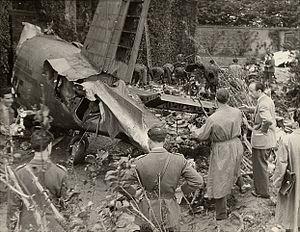
La tragédie de Superga, aussi appelée drame de Superga, est une catastrophe aérienne survenue le 4 mai 1949. Un vol spécial de la compagnie italienne Avio Linee Italiane, assuré par un Fiat G.212 transportant l'équipe de football du Torino Football Club, s'écrase sur la colline de Superga, dans les environs de Turin, provoquant la mort des 31 passagers et membres d'équipage. Les causes de cet accident sont multiples : faible visibilité liée à des nuages bas, manque d'indications radio, erreur de navigation.
Cette liste non exhaustive d'accidents aériens présente les cas disposant de sources sérieuses consacrées au sujet, reprenant les données relatives au vol, les circonstances de l'accident, des données relatives à l'enquête, ses conclusions, le nombre de victimes et, le cas échéant, leurs qualités.